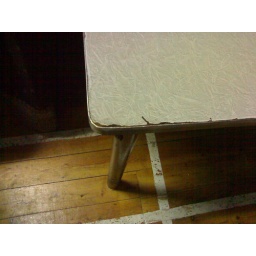
on wooden floor in recreation hall